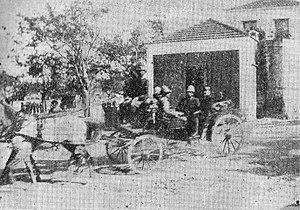
Giovanni Battista Ameglio, né à Palerme le 29 octobre 1854 et mort à Rome le 29 décembre 1921, est un général italien.